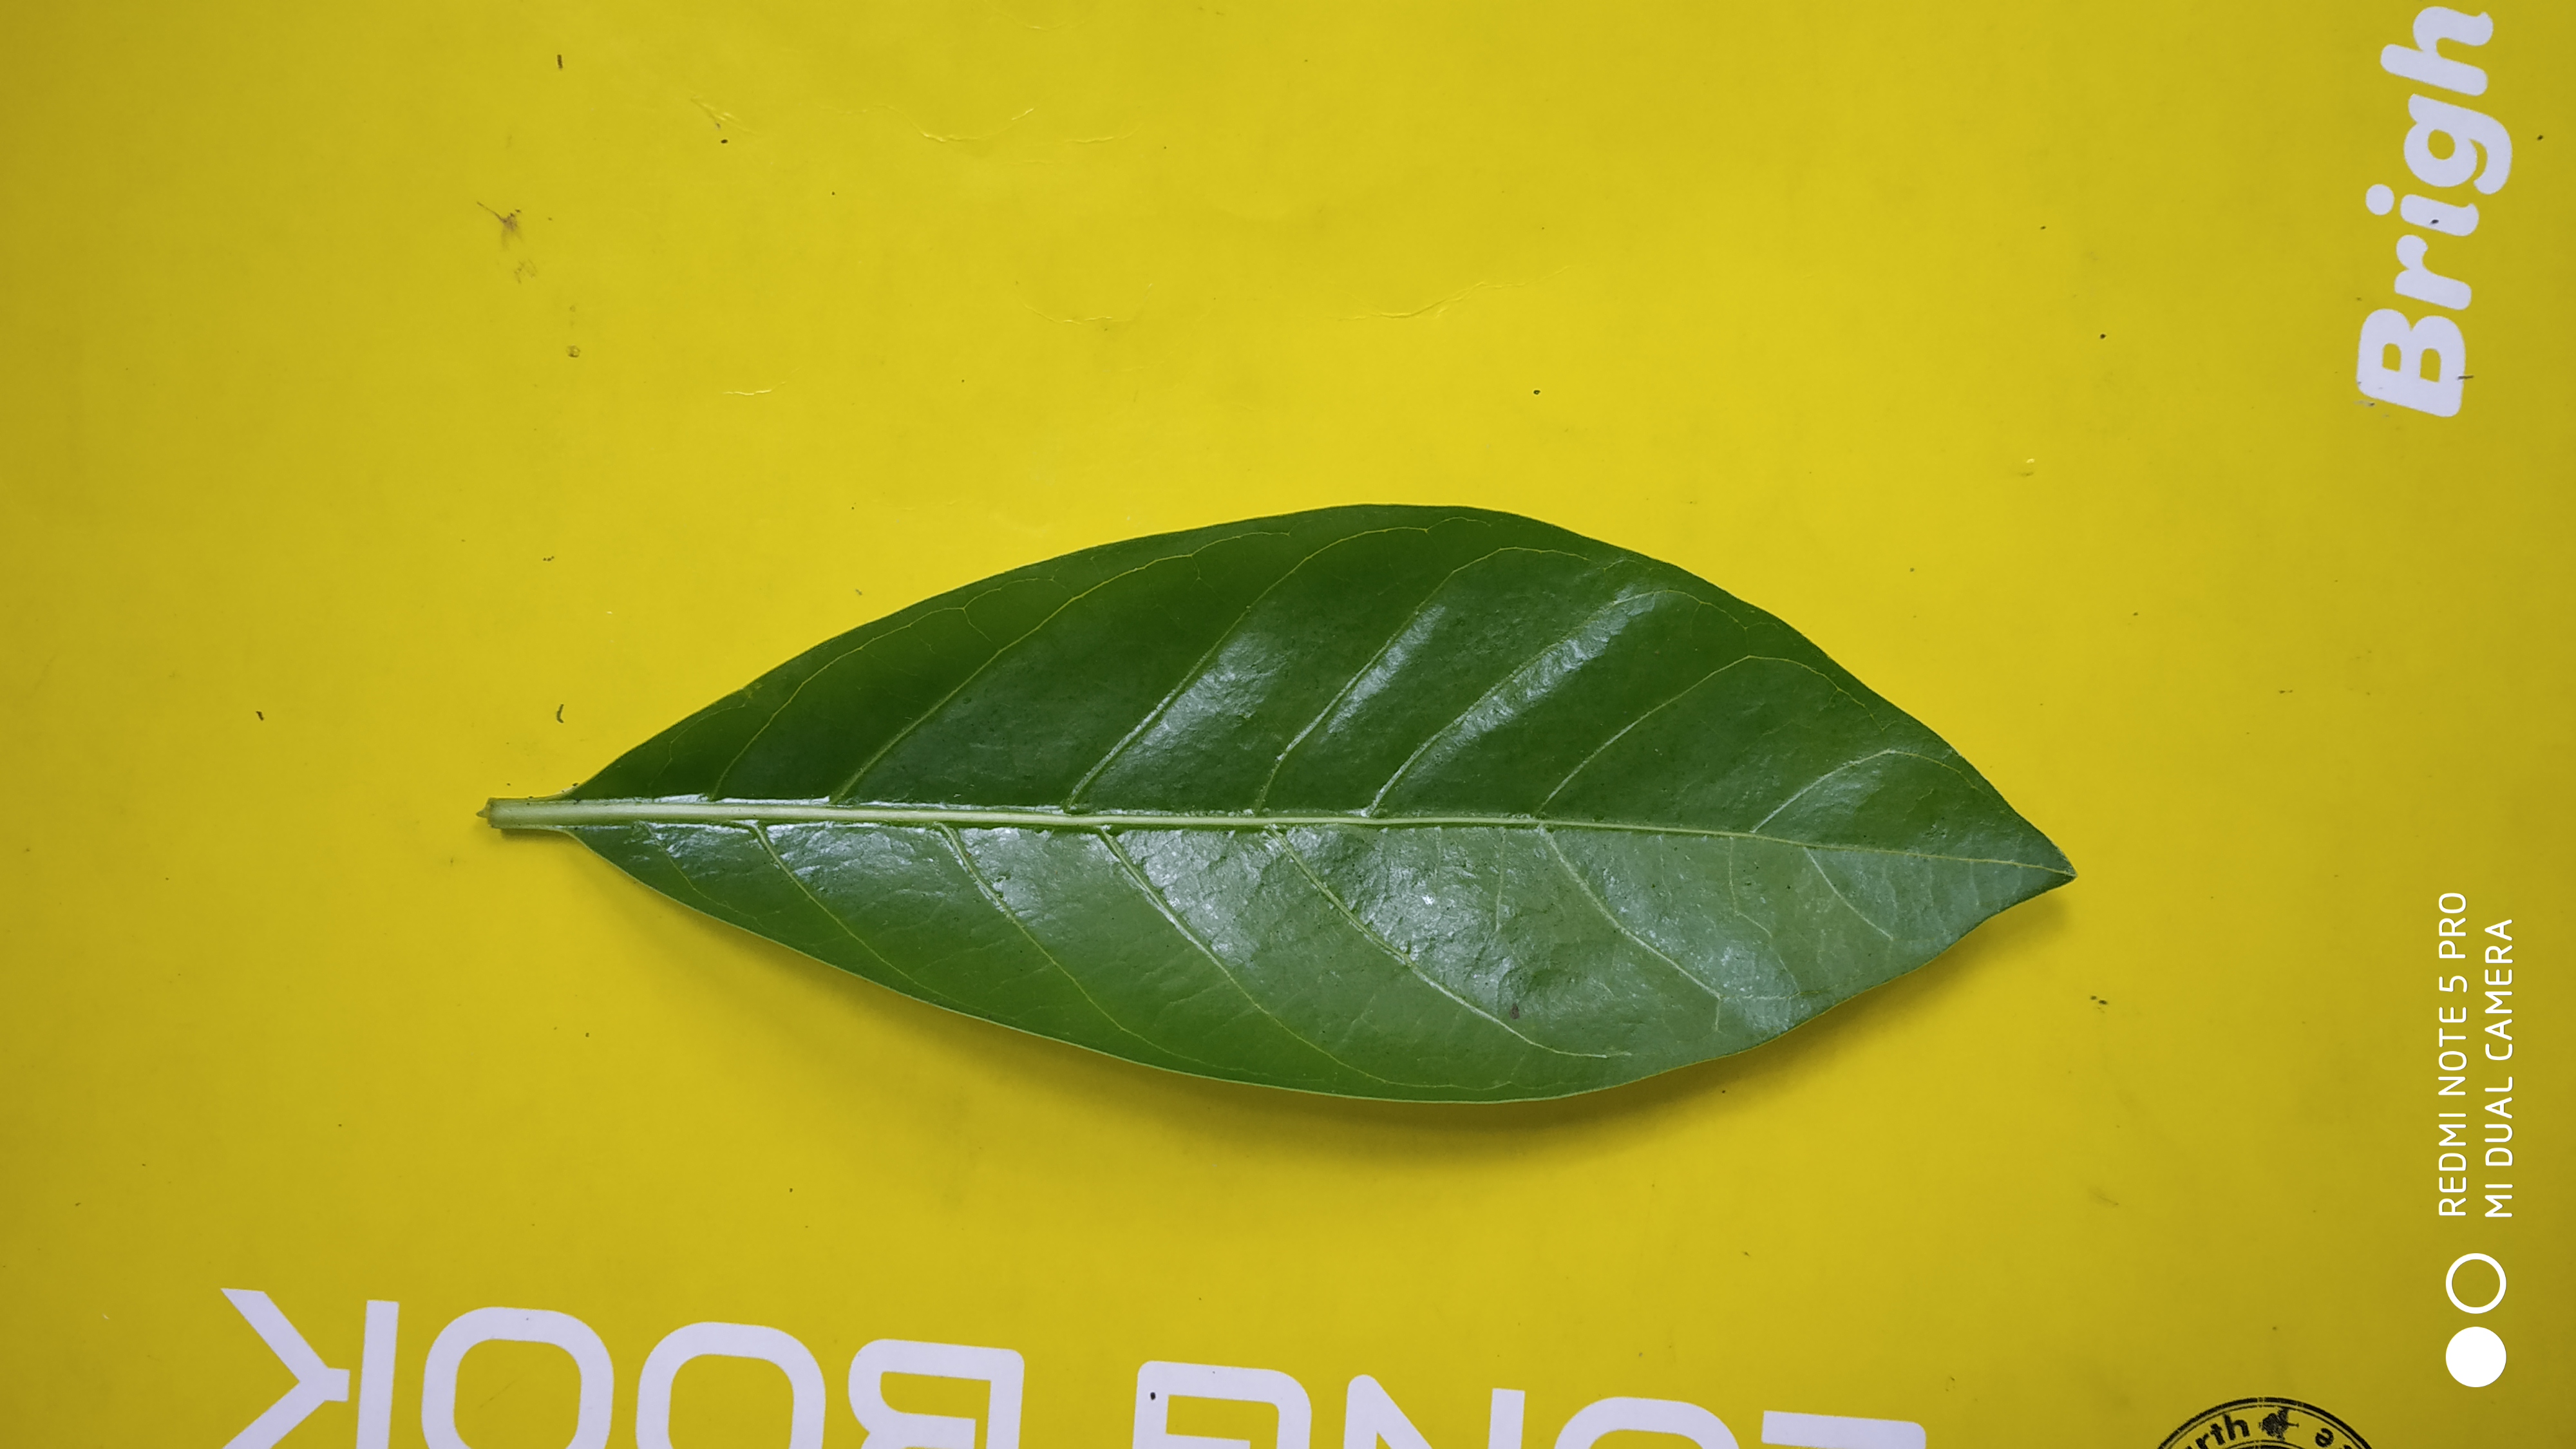
Plant: Nooni